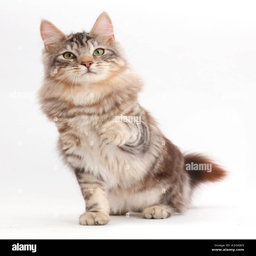
silver tabby cat , sitting and pointing with a paw